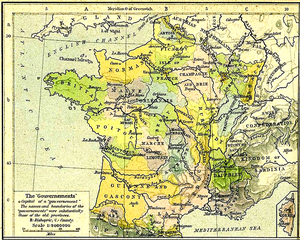
Carte des anciennes provinces de France (1789)
Jean Houymet alias Jean Ouimet, né vers 1634 serait originaire d’Évigny situé dans l’archidiocèse de Reims en Champagne, France, est décédé le 18 novembre 1687 à l’âge de 53 ans en la paroisse Sainte-Famille de l’Île d’Orléans. Lui et son épouse Renée Gagnon sont les ancêtres de tous les descendants Ouimet, Ouimette et certaines familles Bastien de l’Amérique du Nord.